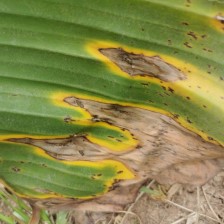
Label: pestalotiopsis